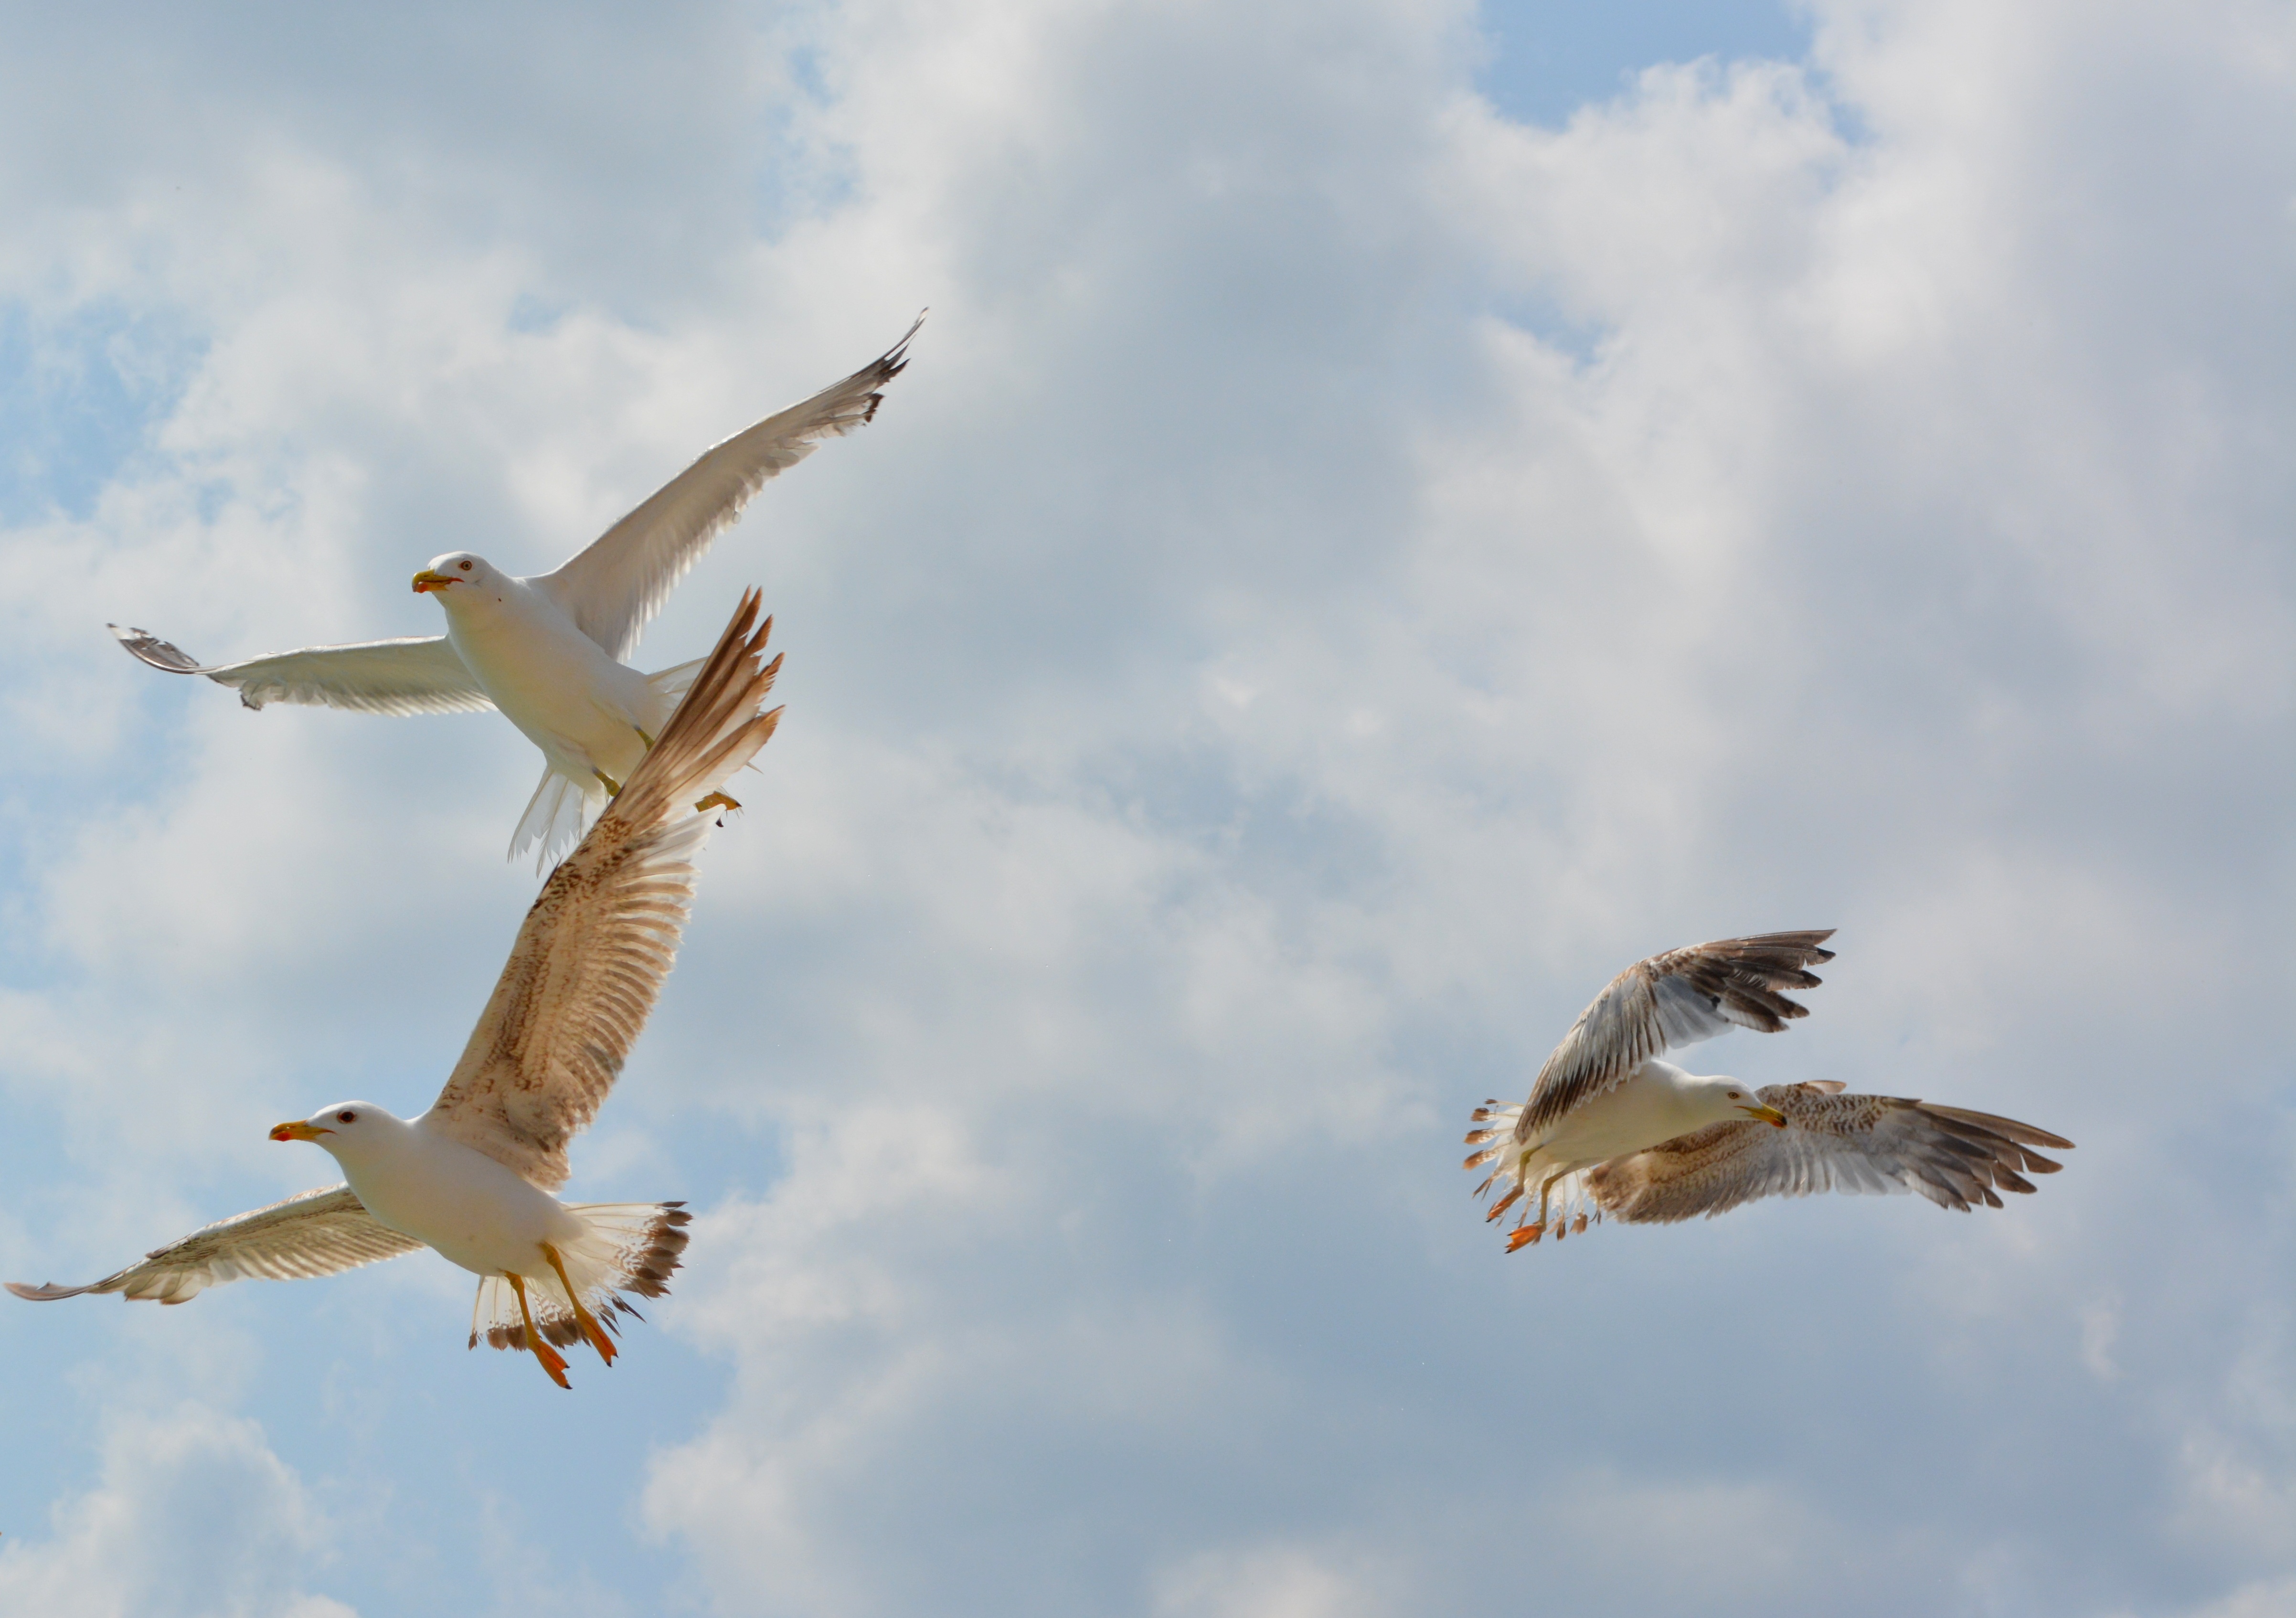
bird, wing, sky, pelican, seabird, seagull, gull, flight, fauna, birds, wings, vertebrate, charadriiformes, european herring gull